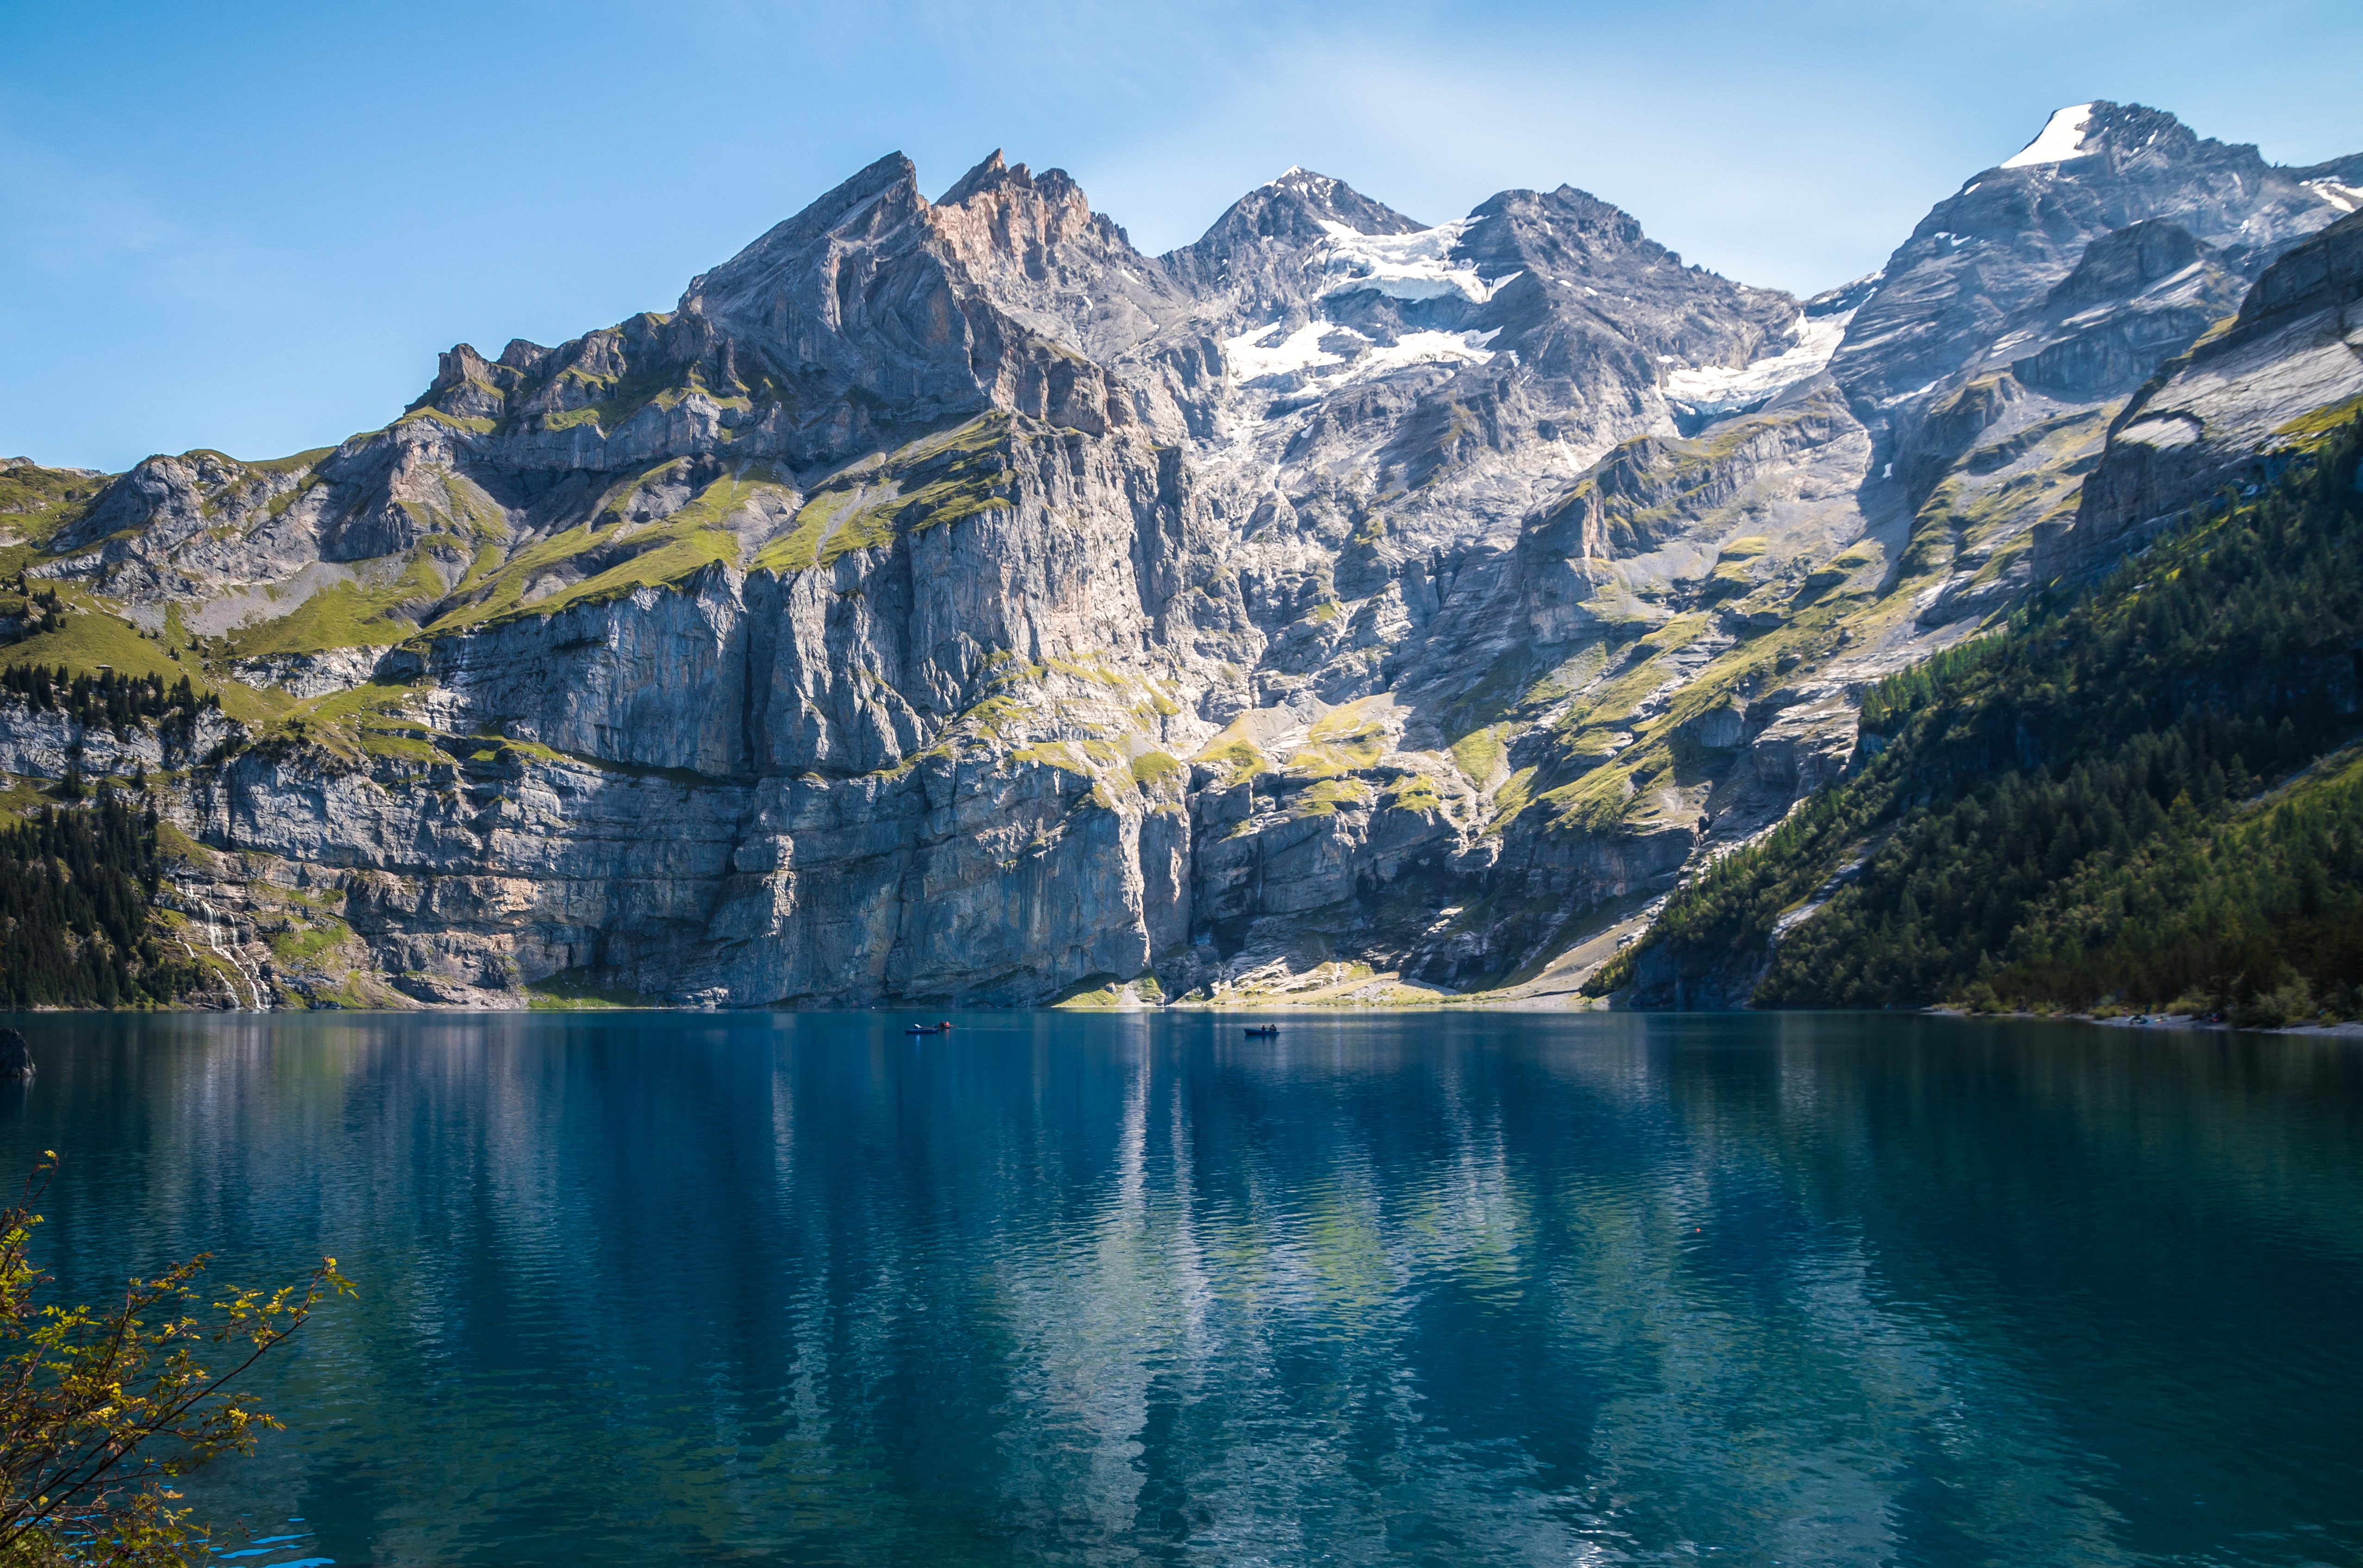
landscape, nature, wilderness, mountain, lake, valley, mountain range, reflection, fjord, reservoir, national park, body of water, mountains, alps, switzerland, bergsee, loch, crater lake, landform, tarn, lake oeschinen, kandersteg, mountainous landforms, glacial landform